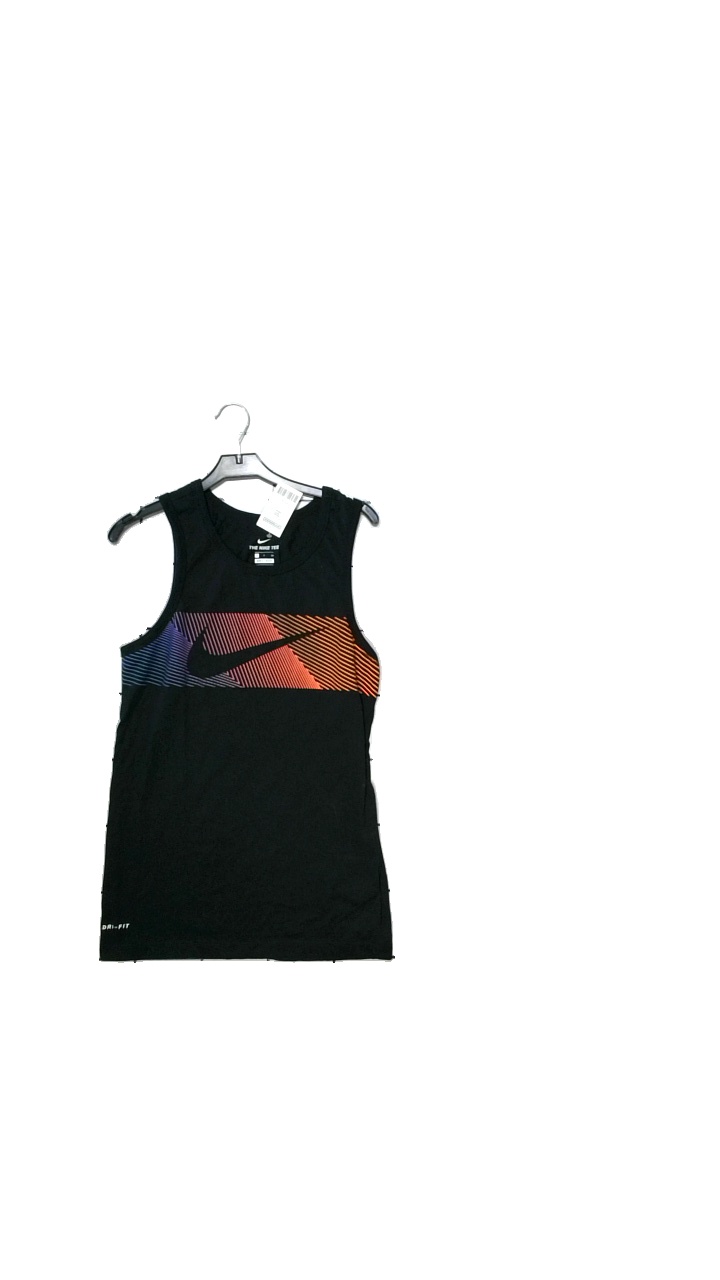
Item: Top (Ladies)
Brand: Nike
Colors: Black
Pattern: Logo print
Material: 57% cotton, 43% polyester
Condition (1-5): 5
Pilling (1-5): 5
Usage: Reuse
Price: <50